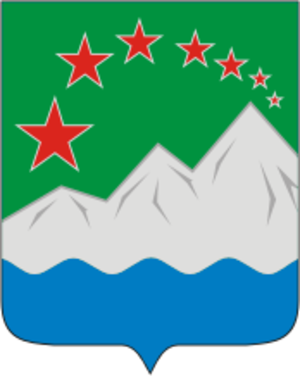
Acha est une ville de l'oblast de Tcheliabinsk, en Russie et le centre administratif du raïon d'Acha. Sa population s'élevait à 31 152 habitants en 2013.
Le raïon d'Acha est une subdivision administrative de l'oblast de Tcheliabinsk, en Russie. Son centre administratif est la ville d'Acha.